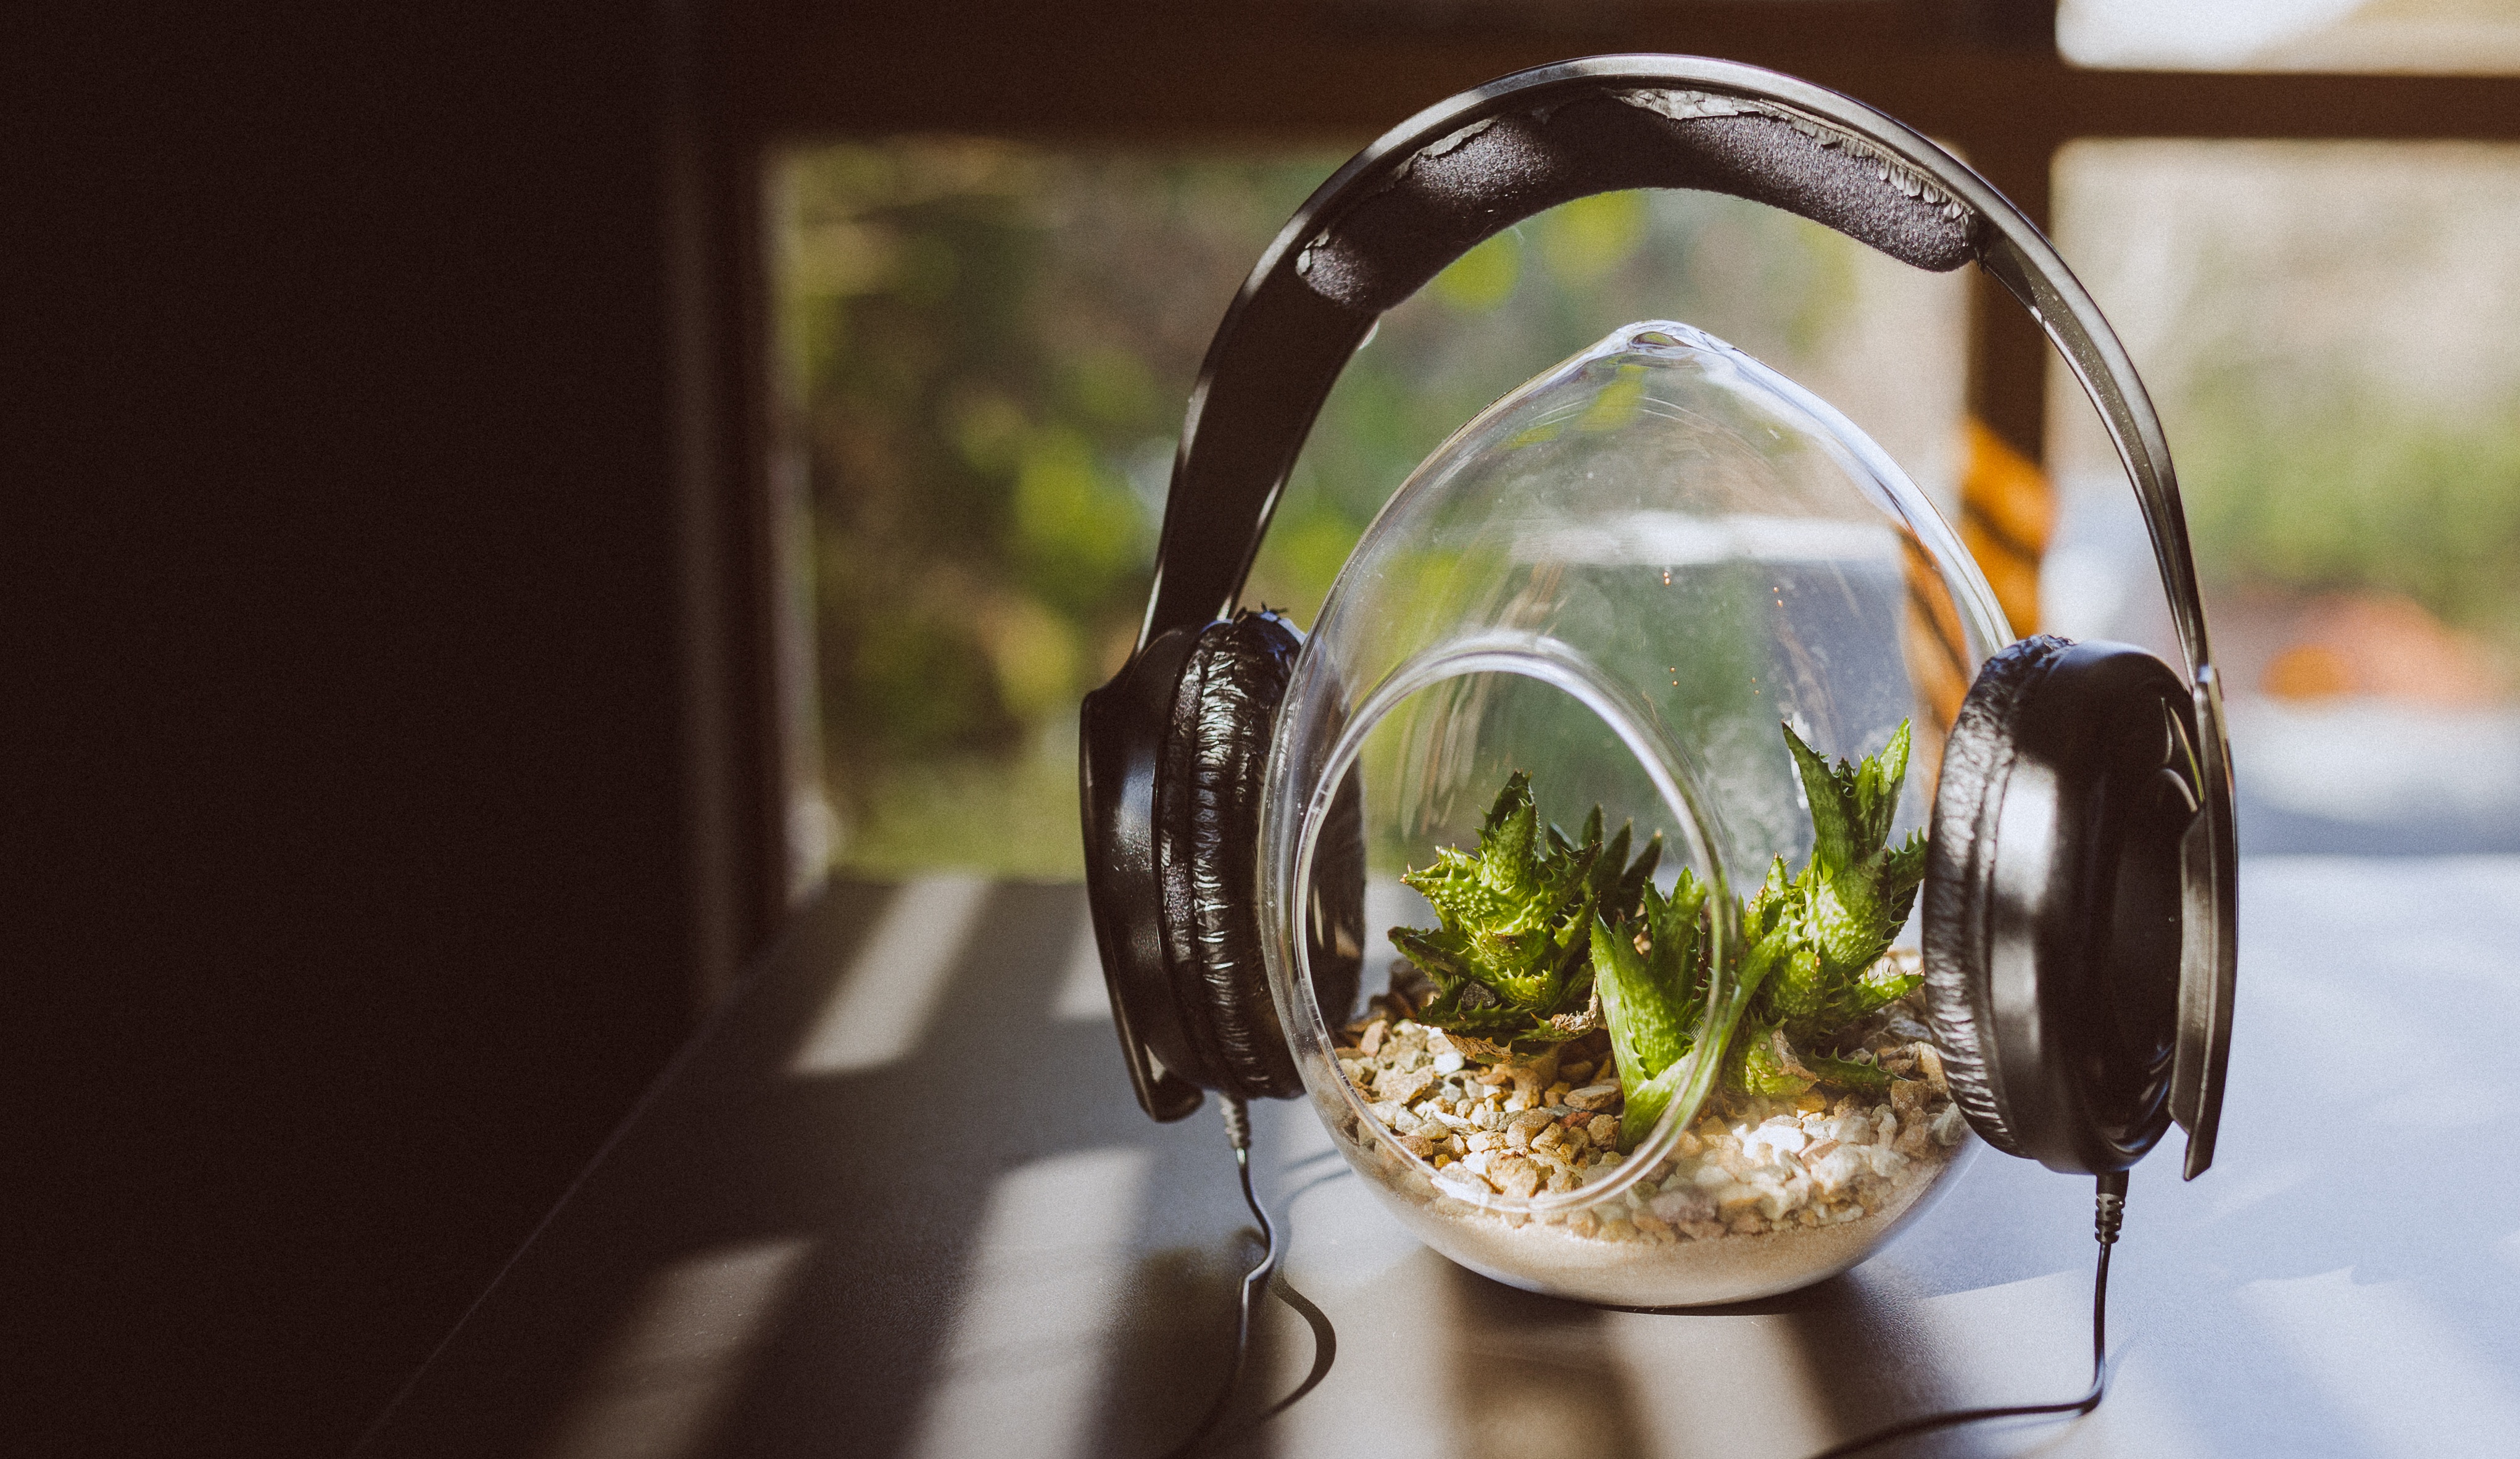
light, flower, glass, green, drink, lighting, close up, macro photography, sense